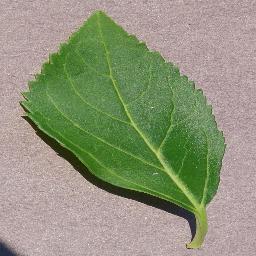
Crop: cherry
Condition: (including_sour)_healthy